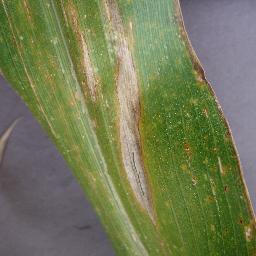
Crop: corn
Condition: (maize)_northern_blight